Jesus College, Oxford

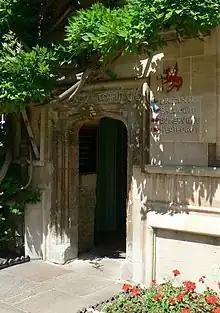
Doorway of staircase XII – chalk markings celebrate the success of the men's 2nd VIII in Torpids 2006

The founders' hopes that their college would produce prominent Welsh clergy were fulfilled in no small measure when a former student, A. G. Edwards, was elected the first Archbishop of Wales when the Church in Wales was disestablished in 1920. Two later Archbishops of Wales, Glyn Simon (Archbishop from 1968 to 1971) and Gwilym Owen Williams (Archbishop 1971–1982) were also educated at the college. Celticists associated with the college include Sir John Rhys, Sir John Morris-Jones, and Sir Thomas (T. H.) Parry-Williams, whilst the list of historians includes the college's first graduate, David Powel, who published the first printed history of Wales in 1584, the Victorian historian J. R. Green, and the historian Richard J. Evans. Angus Buchanan won the Victoria Cross during the First World War. Record-breaking quadriplegic solo sailor Hilary Lister was also a student here, whilst from the field of arts and entertainment there are names such as Elwyn Brook-Jones, actor, (1911–1962), Magnus Magnusson, presenter of "Mastermind", the National Poet of Wales Gwyn Thomas, and television weather presenters Kirsty McCabe and Siân Lloyd. Nigel Hitchin, the Savilian Professor of Geometry at Oxford since 1997, studied at the college, as did Edward Hinds (a physicist who won the Rumford Medal in 2008), Chris Rapley (director of the Science Museum), and the zoologists Edward Bagnall Poulton and James Brontë Gatenby.